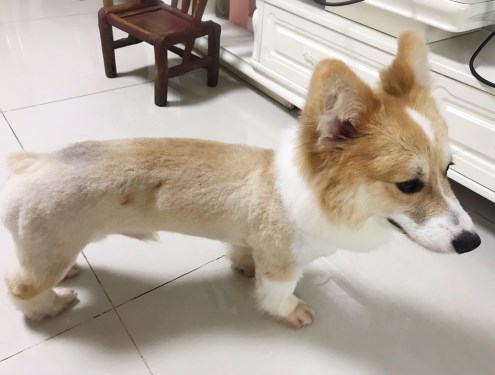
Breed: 2909-n000116-Cardigan